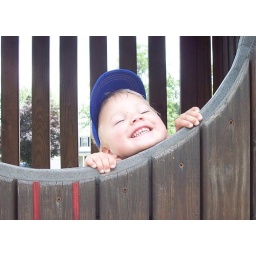
Aeden in the tower window